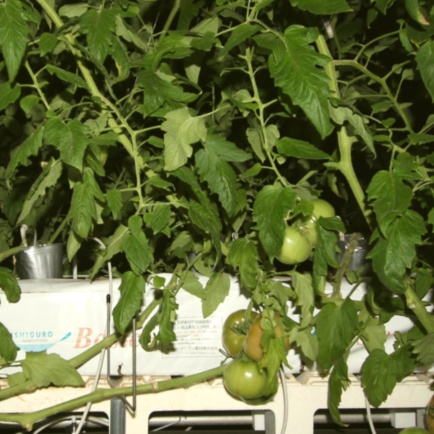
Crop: tomato